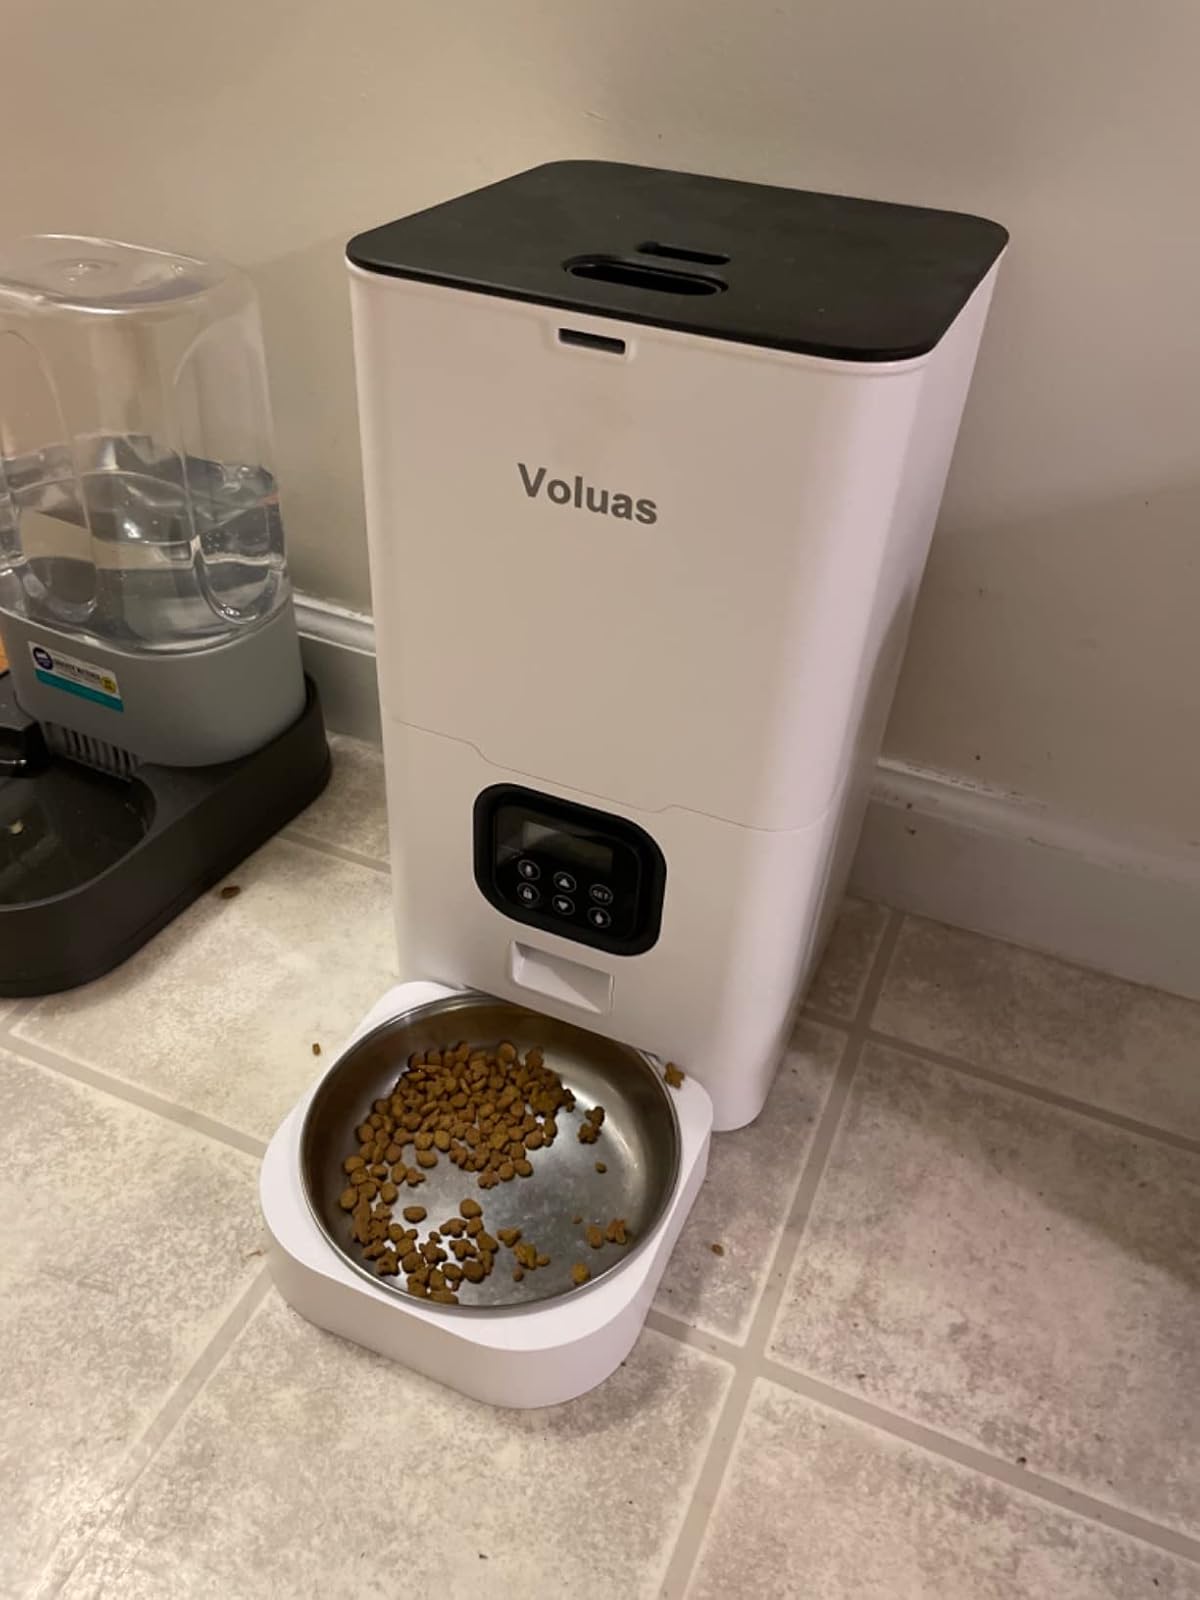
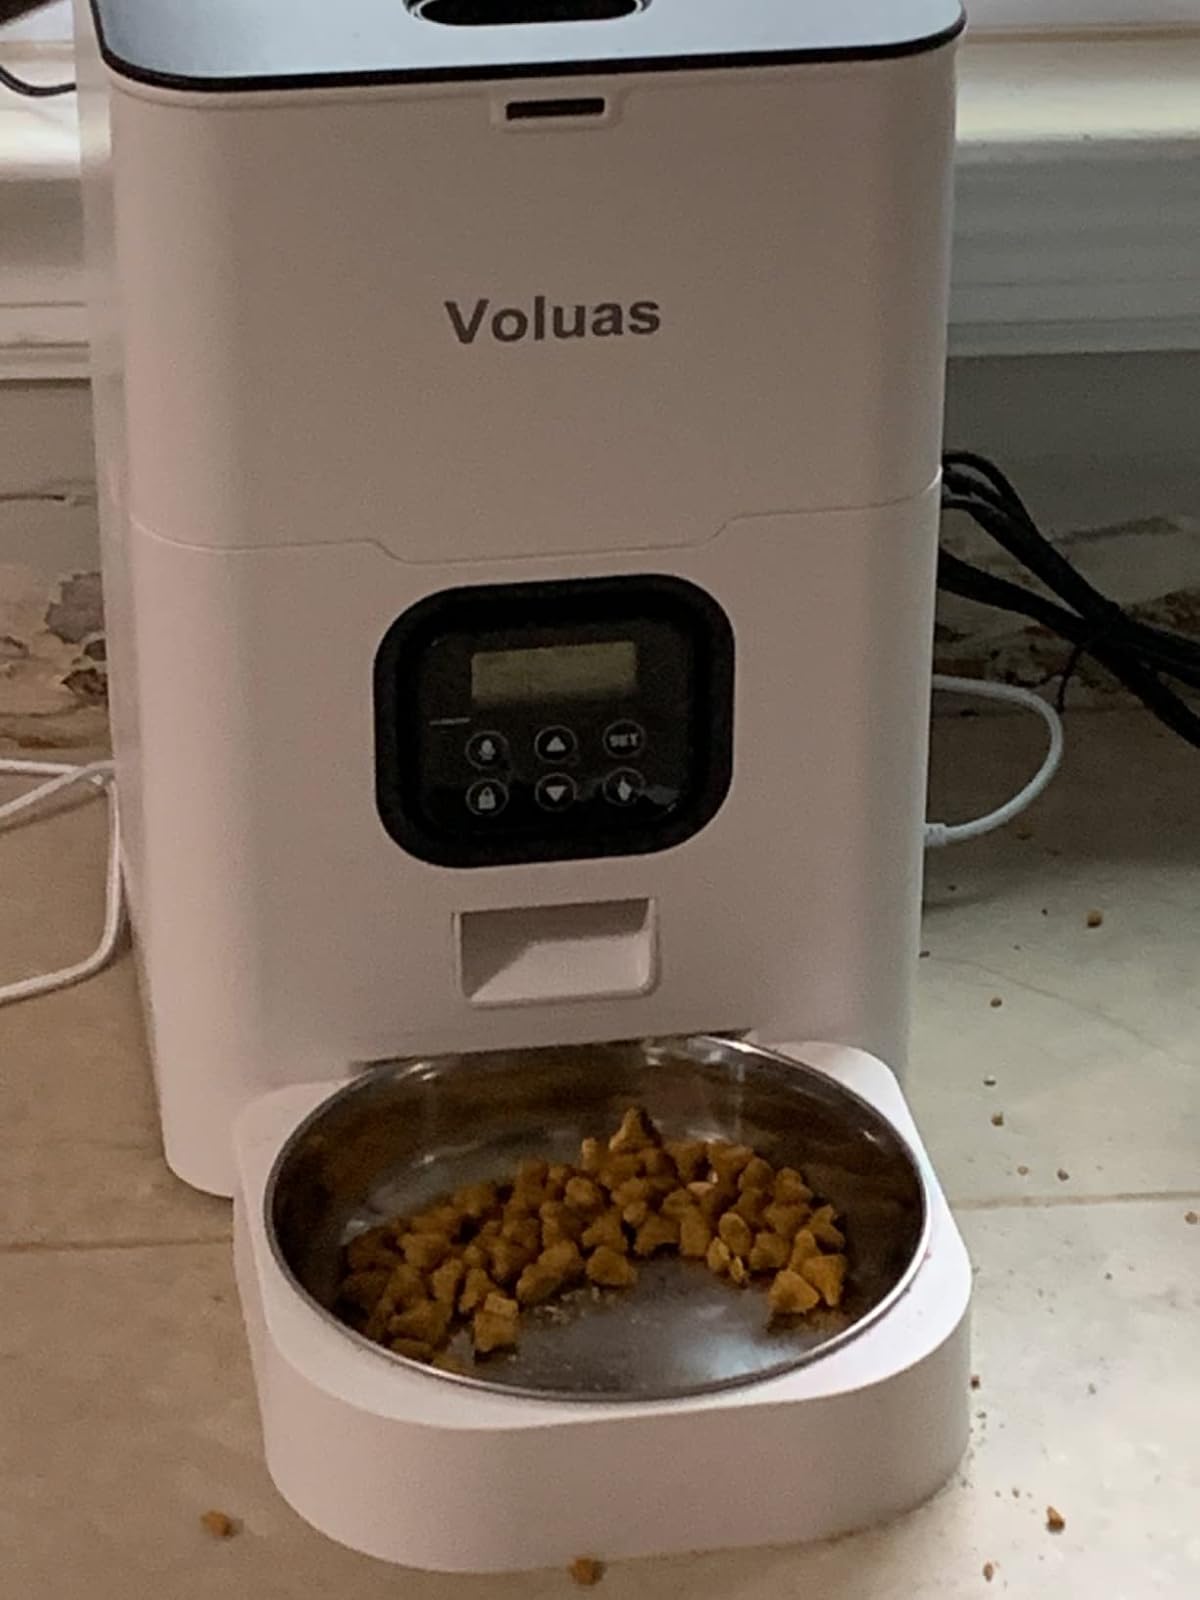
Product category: items_feeder
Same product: yes